8th Division (Australia)

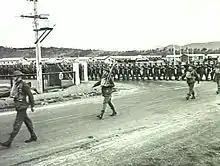

Ambon first came under attack from Japanese aircraft on 6 January. Against the Japanese seaplane bombers, the limited Allied air defences held out, but on 24 January Japanese carrier-based Zeroes began appearing and eventually the remaining aircraft were withdrawn, having been completely out-classed. On 30 January, a Japanese fleet including two aircraft carriers and about 5,000 Japanese marines and soldiers reached Ambon. Although the Japanese ground forces were numerically not much bigger than the Allies, they had overwhelming superiority in air support, naval and field artillery, and tanks. In the belief that the terrain of the southern side of the island was too inhospitable for landings, the Allied troops were concentrated in the north. However, the initial Japanese landings were in the south, while other landings found the more lightly defended southern beaches. The Australians had been tasked with defending the Bay of Ambon, and the Laha and Liang airfields.